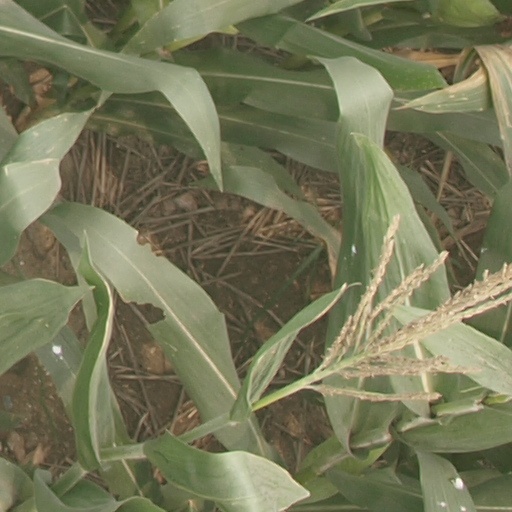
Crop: maize; corn